2018 Roller Derby World Cup

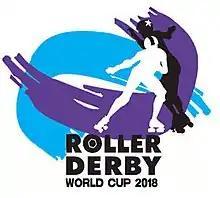

The 2018 Roller Derby World Cup was the third international women's Roller Derby World Cup, taking place on February 1–4 at EventCity, in Manchester, United Kingdom, with 38 teams competing. An international roller derby tournament, it was organised by a committee consisting of ten representatives from various areas of the roller derby community.